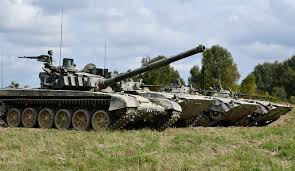
Label: Tank